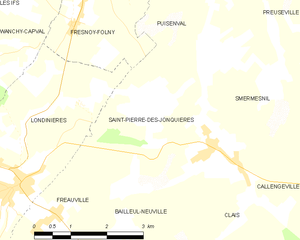
Carte des communes françaises Saint-Pierre-des-Jonquières